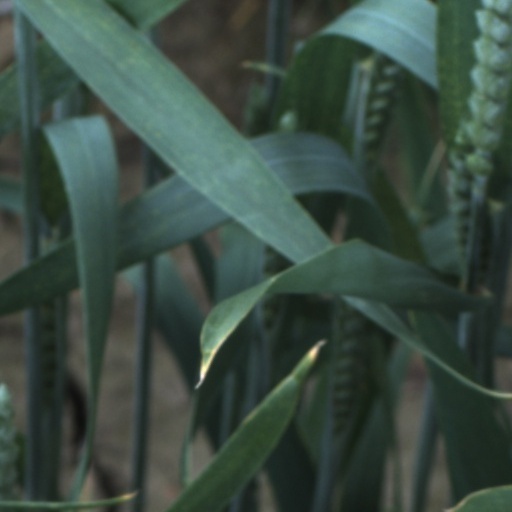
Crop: wheat